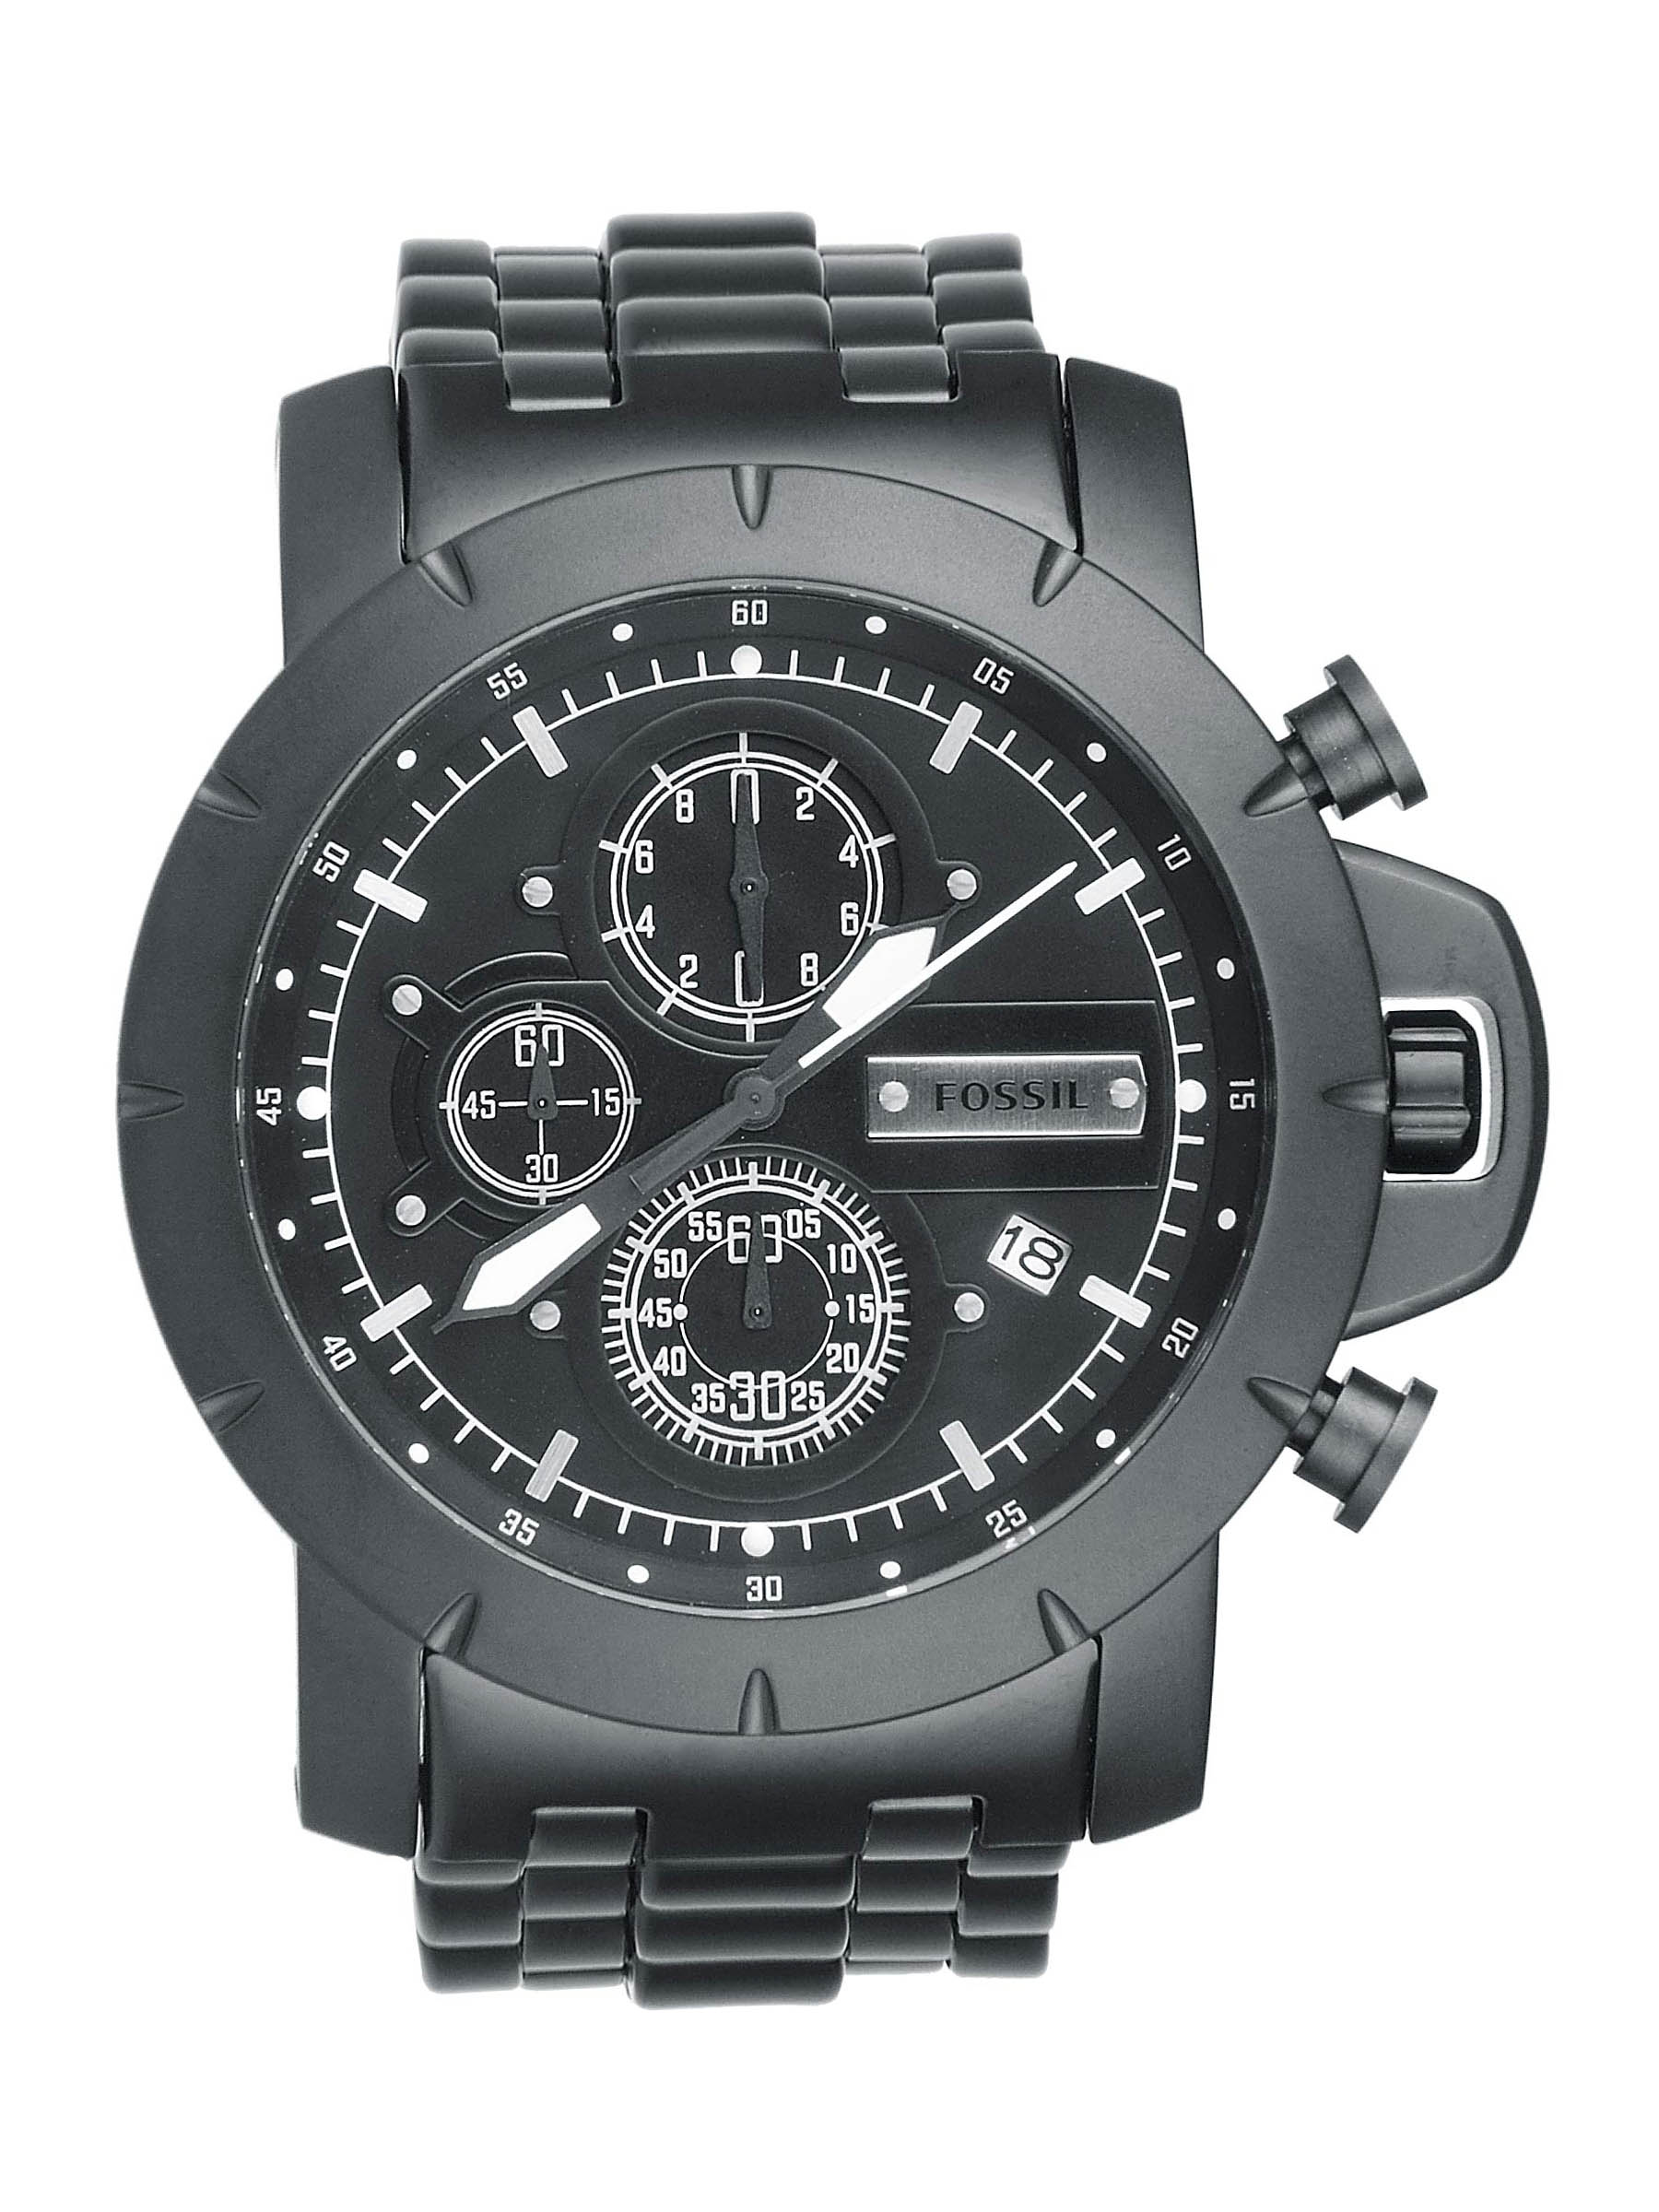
Fossil Men Black Dial Chronograph Watch JR1266
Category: Accessories / Watches / Watches
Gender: Men
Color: Black
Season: Winter 2016
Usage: Casual